Denehole

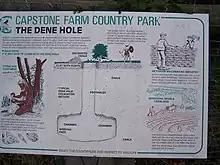
information sign about the Dene Hole in Capstone Farm Country Park

By the end of the nineteenth century, three purposes had been suggested for which deneholes may have been originally excavated: